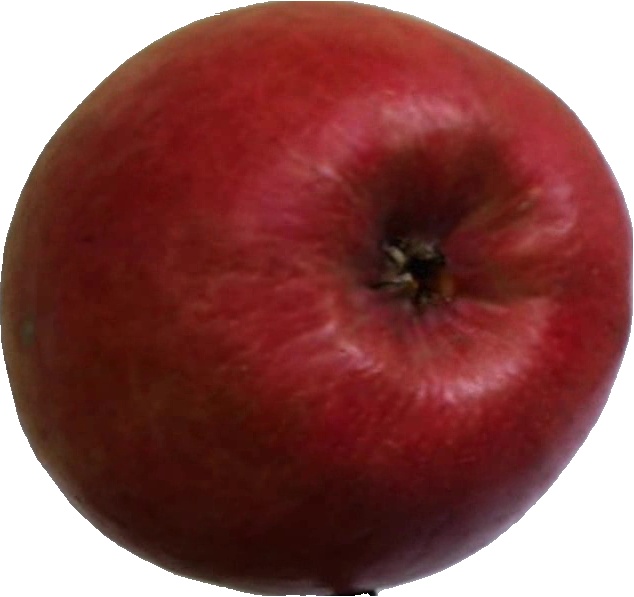
Label: apple_crimson_snow_1